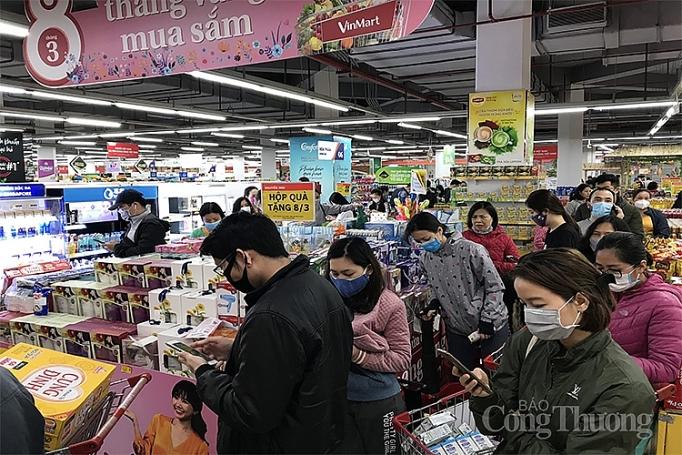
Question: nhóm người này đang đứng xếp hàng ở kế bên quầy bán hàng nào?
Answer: kế bên quầy bán hộp quà tặng 8/3